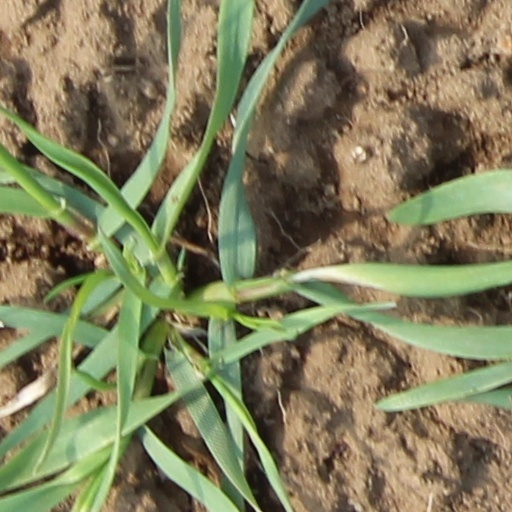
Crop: wheat